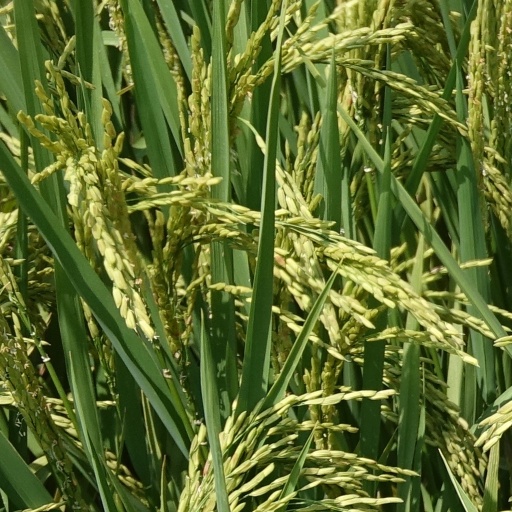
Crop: rice